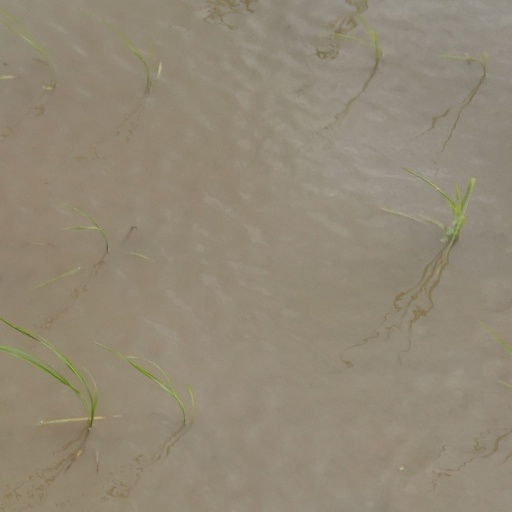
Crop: rice